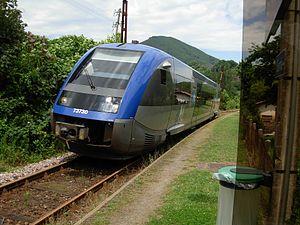
Autorail Diesel à la station PontNoblia-Bidarray
La gare de Bidarray-Pont-Noblia est une gare ferroviaire française de la ligne de Bayonne à Saint-Jean-Pied-de-Port, située du côté est de la Nive, face au centre du village, sur le territoire de la commune de Bidarray, dans le département des Pyrénées-Atlantiques en région Nouvelle-Aquitaine.
La ligne de Bayonne à Saint-Jean-Pied-de-Port est une ligne ferroviaire française à écartement standard à voie unique reliant Bayonne à Saint-Jean-Pied-de-Port. Elle est située intégralement dans le département des Pyrénées-Atlantiques.